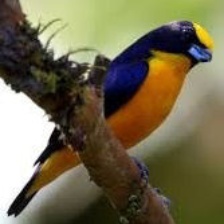
Species: ANTILLEAN EUPHONIA
Scientific name: EUPHONIA MUSICA